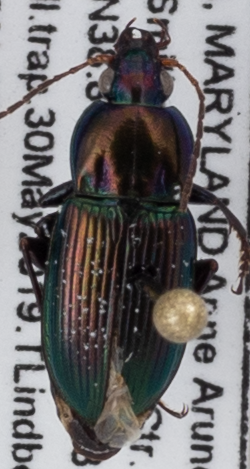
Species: Poecilus chalcites
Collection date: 2019-05-30
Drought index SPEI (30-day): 1.13
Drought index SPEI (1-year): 2.09
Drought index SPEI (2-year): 1.69